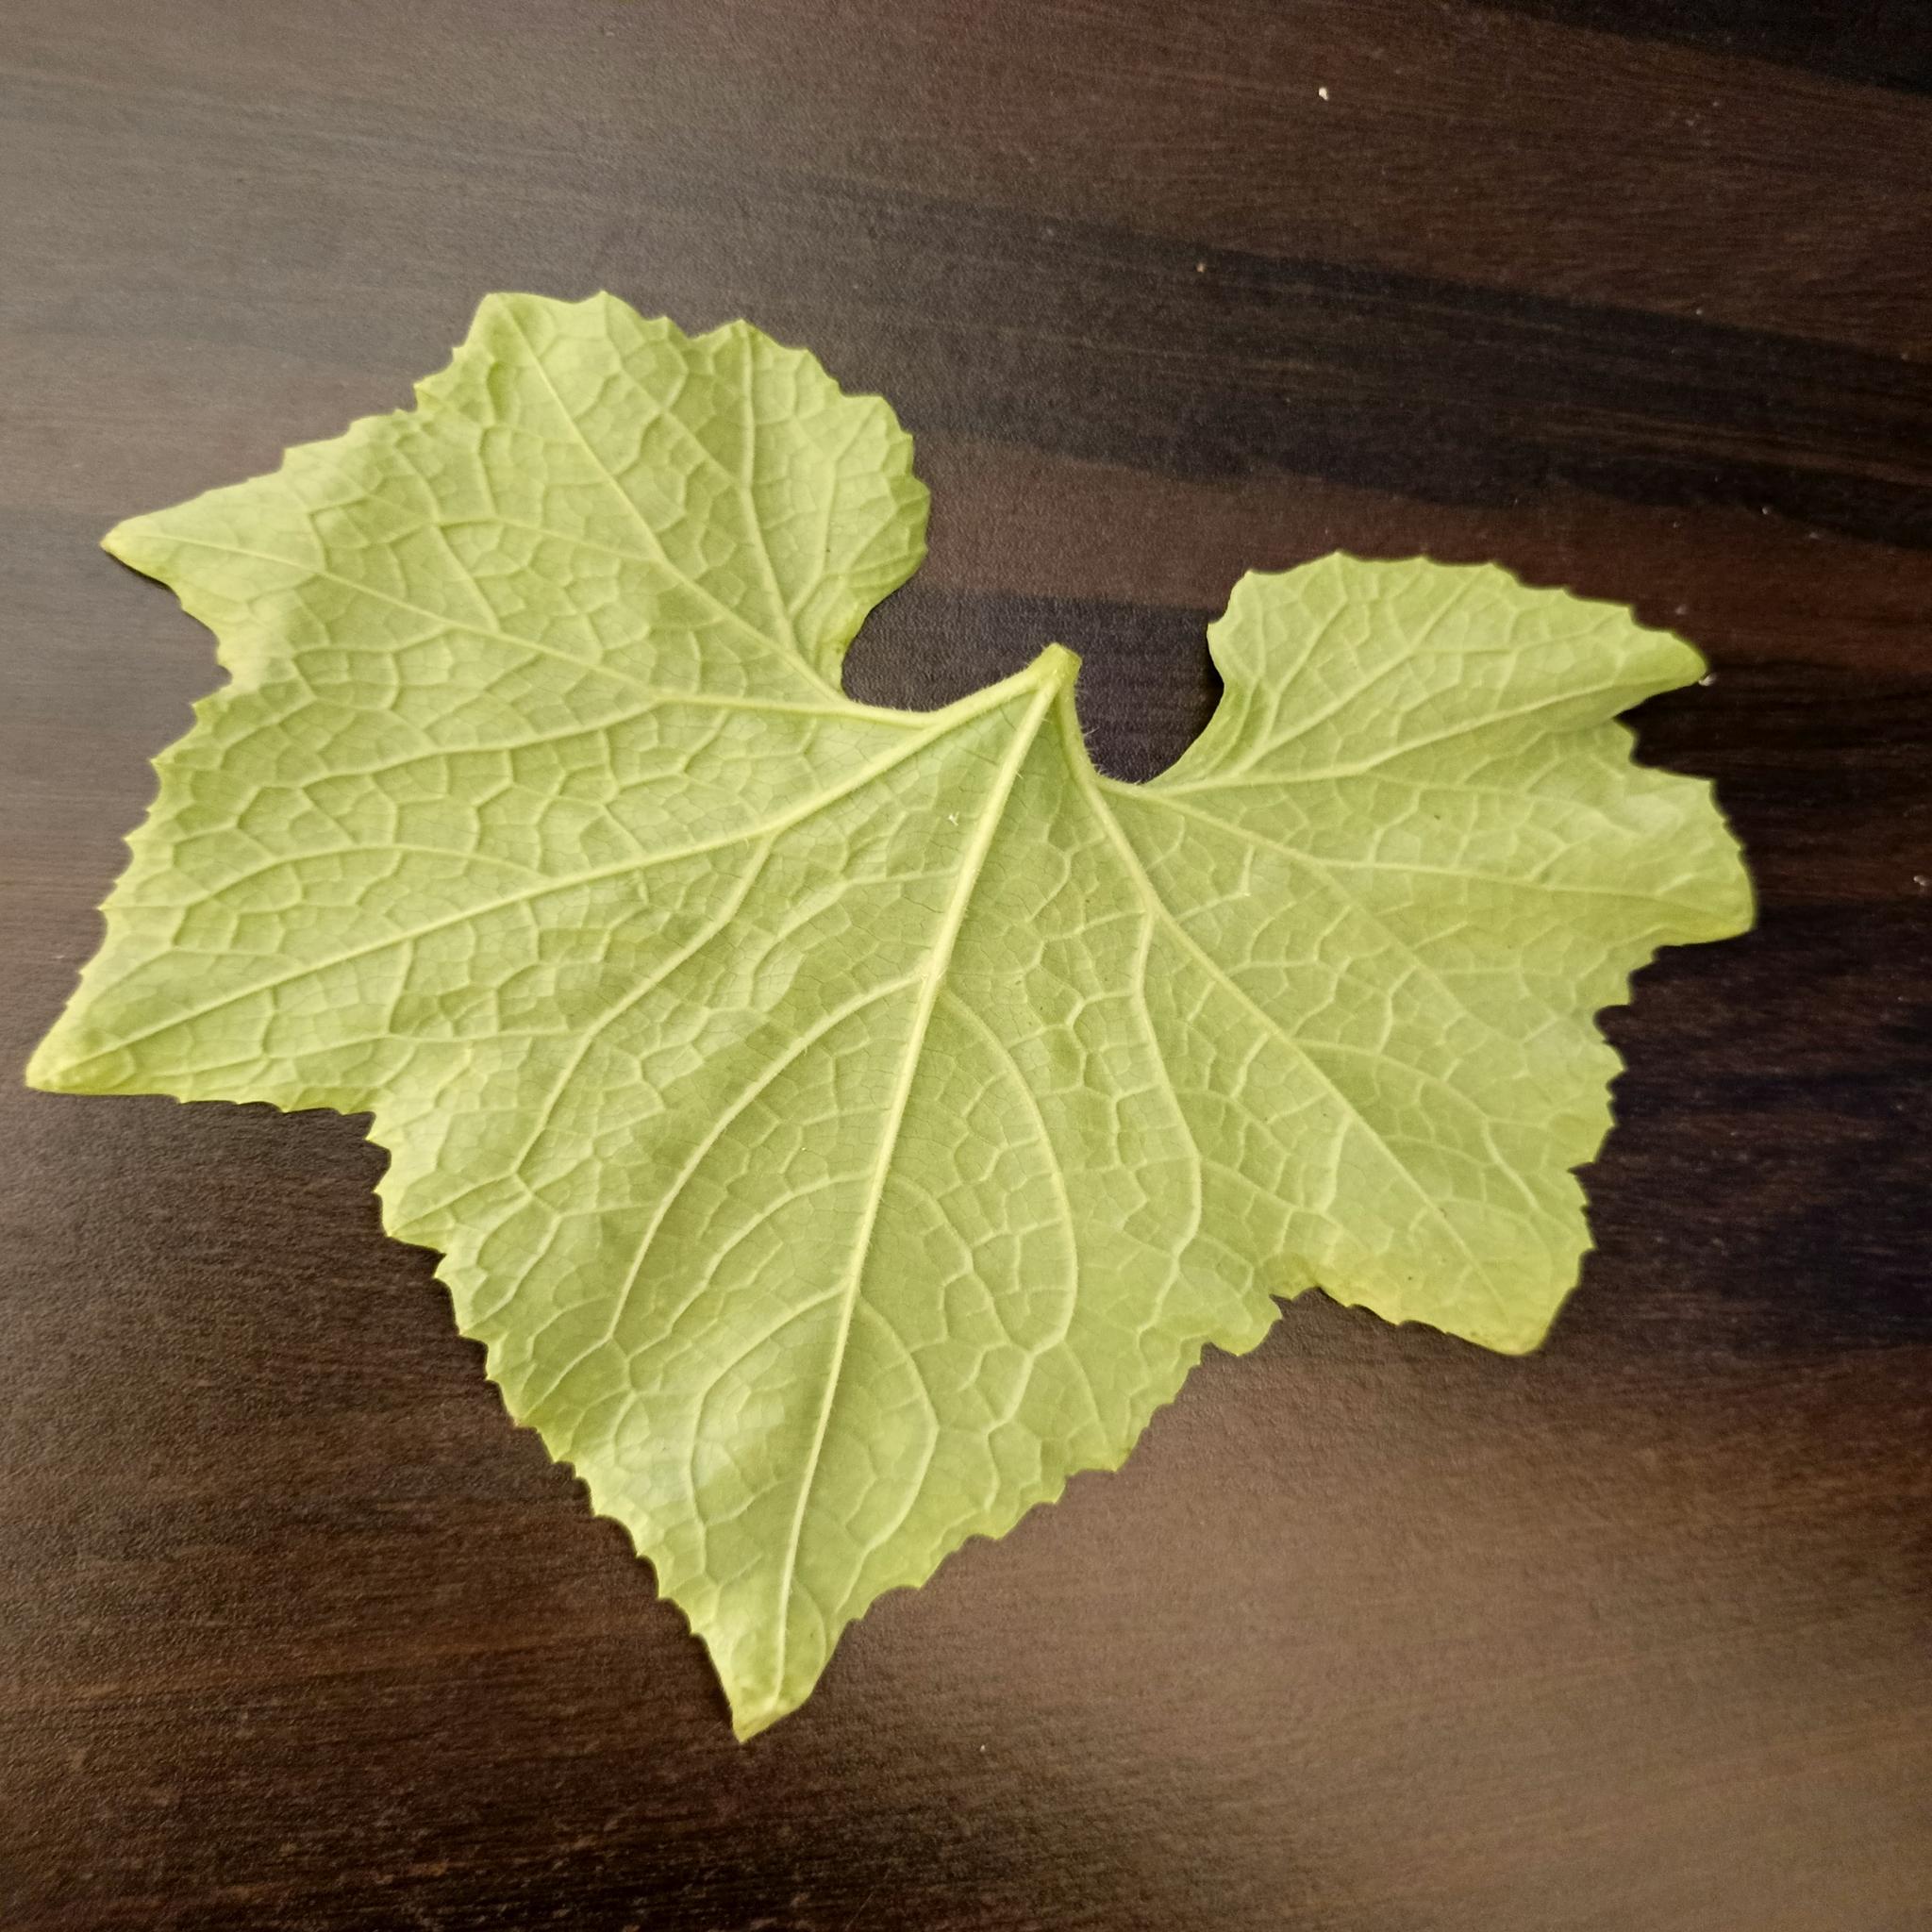
Label: Healthy